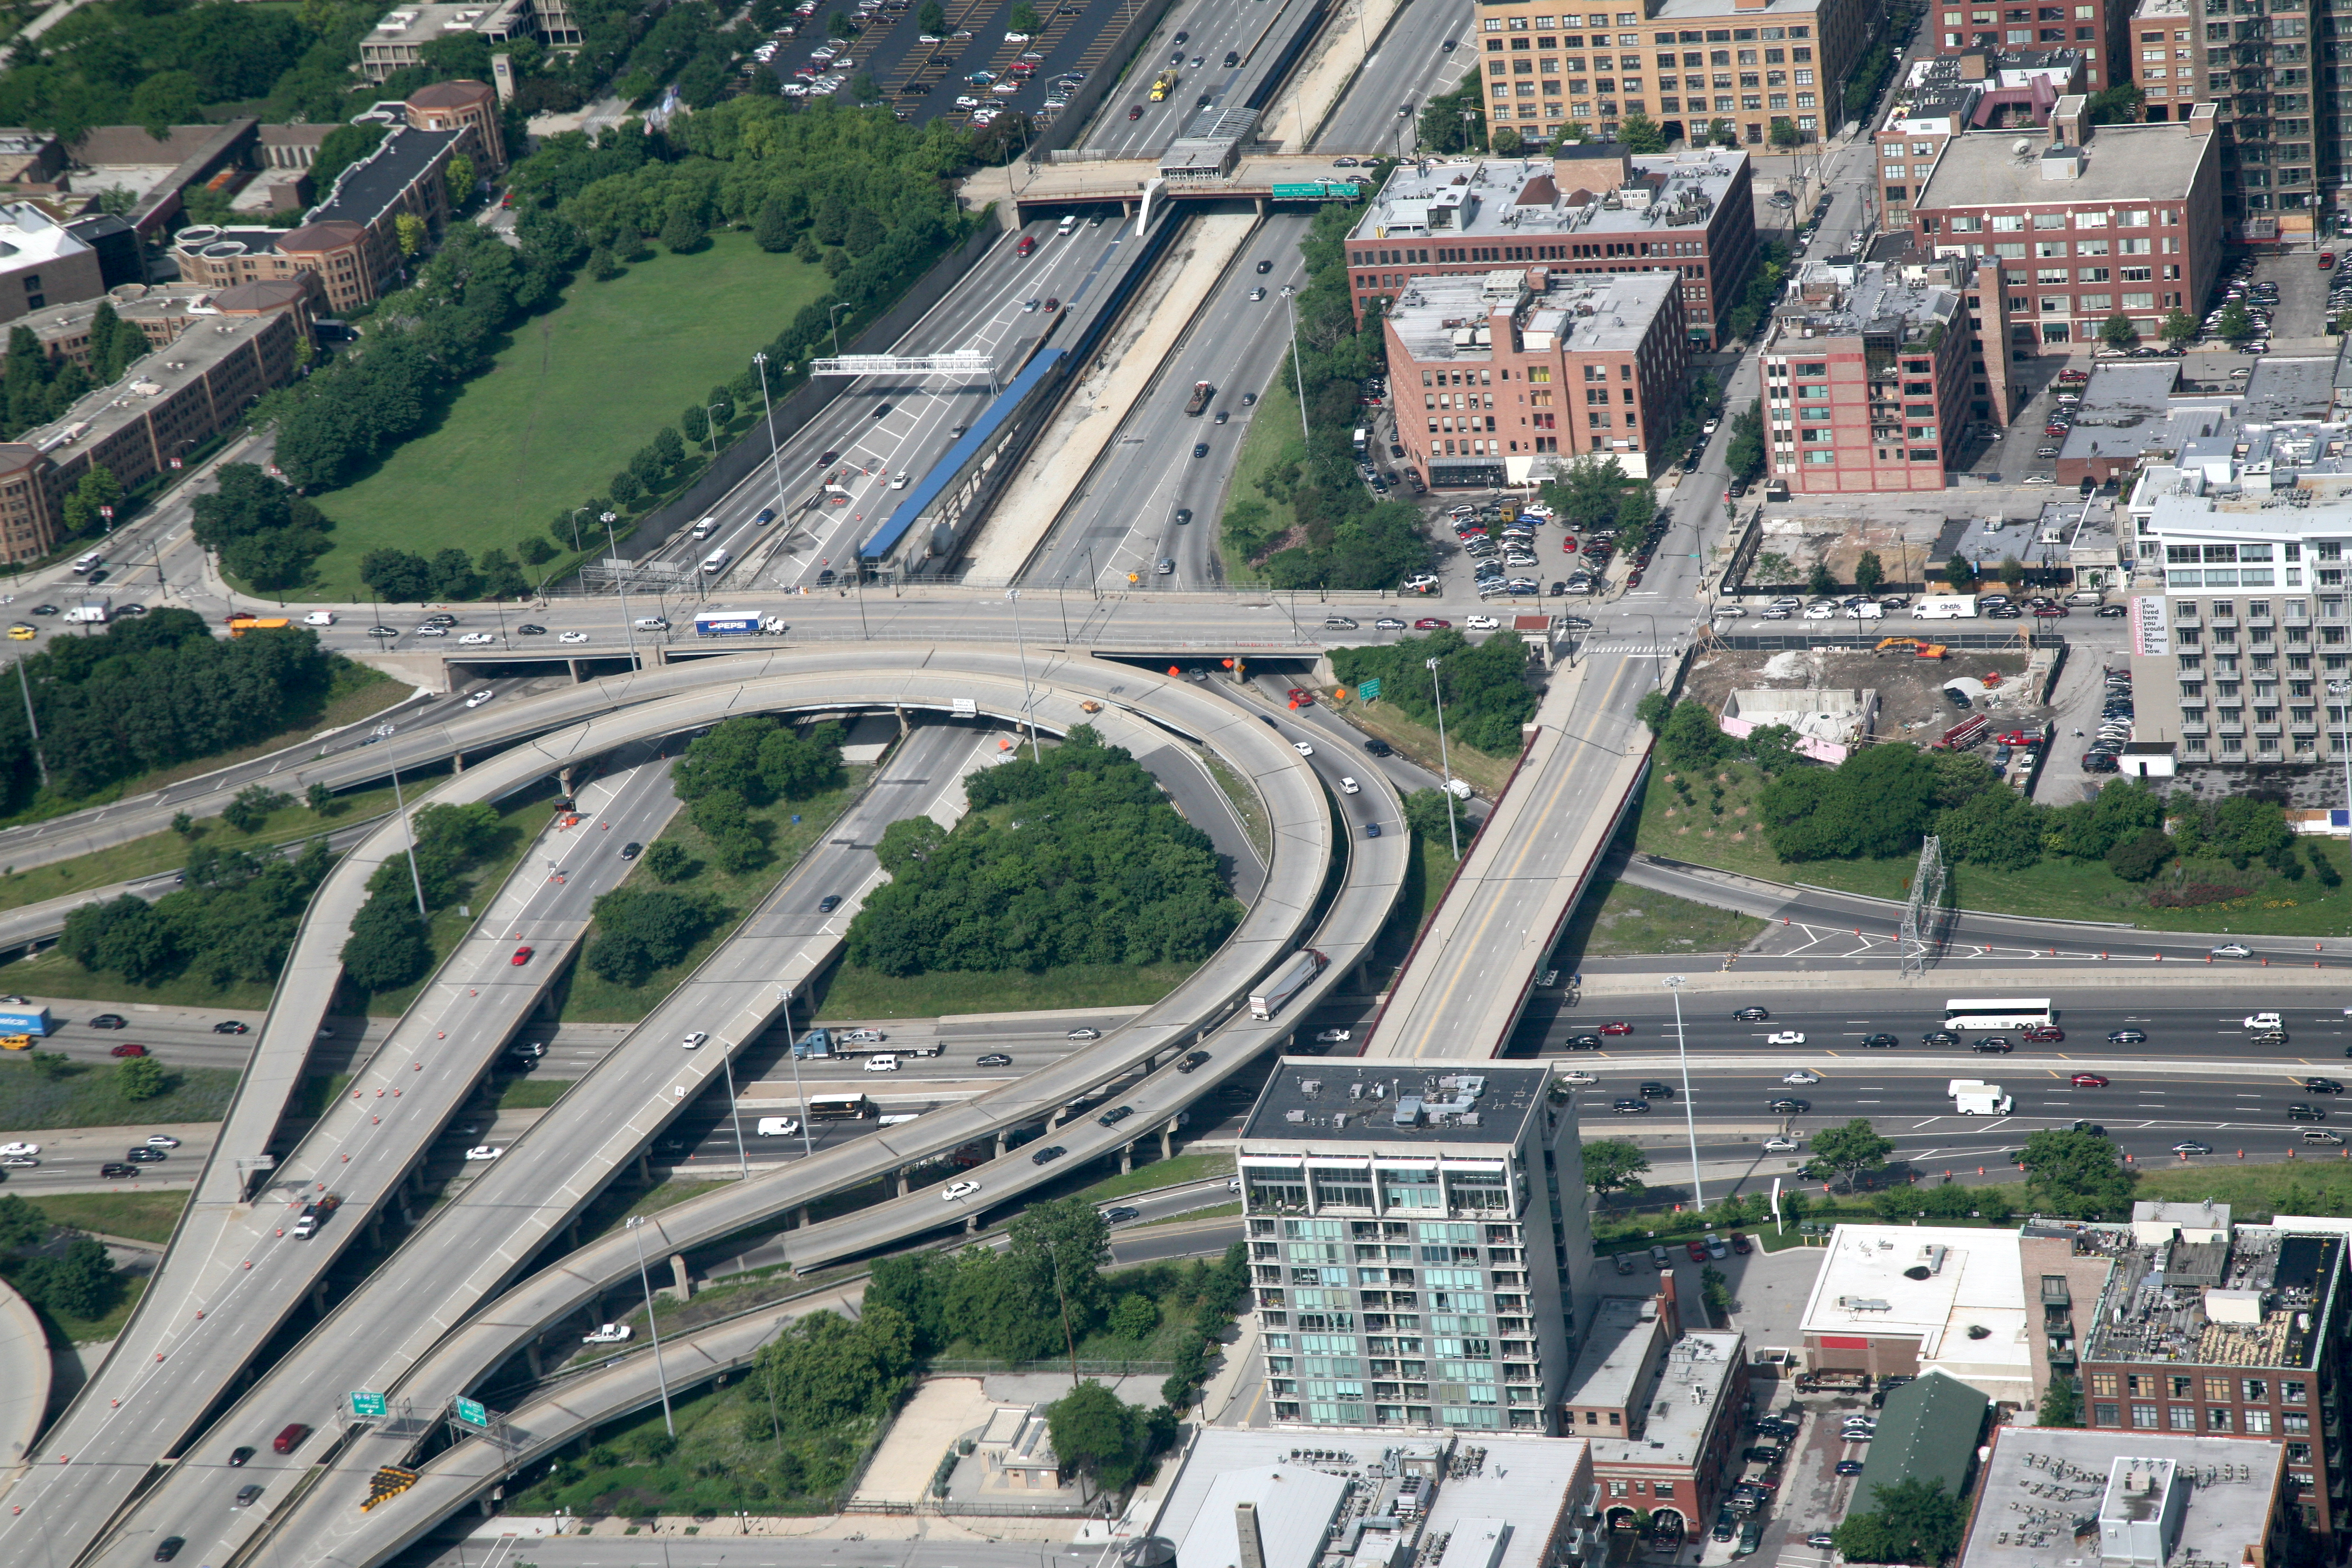
architecture, road, street, highway, building, skyscraper, overpass, cityscape, downtown, transport, suburb, chicago, intersection, lane, expressway, public transport, buildings, infrastructure, overview, 5d, race track, viaduct, loop, junction, neighbourhood, willistower, theloop, searstower, iconicchicago, skydeck, bird's eye view, aerial photography, nearwestside, expressway90, expressway94, expressway290, skyway, residential area, metropolitan area, nonbuilding structure, controlled access highway